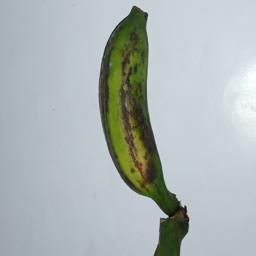
Banana variety: Champa Kola